Amabie

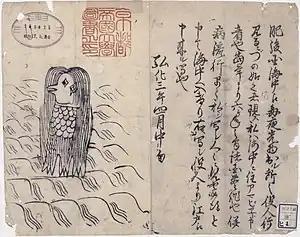
The "amabie". Woodblock print, late Edo period, dated Kōka 3 (1846).

The "amabie" appears to be a variant or misspelling of the amabiko or amahiko, otherwise known as the , also a prophetic beast depicted variously in different examples, being mostly as 3-legged or 4-legged, and said to bear ape-like (sometimes torso-less), daruma doll-like, or bird-like, or fish-like resemblance according to commentators.